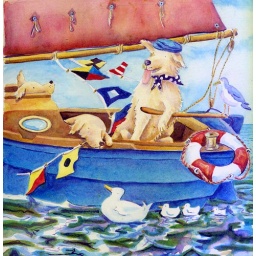
three dogs in a boat